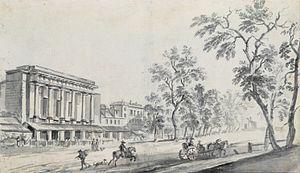
Le théâtre de l’Ambigu-Comique est une ancienne salle de spectacle parisienne, fondée en 1769 sur le boulevard du Temple par Nicolas-Médard Audinot. Il a été démoli en 1966.